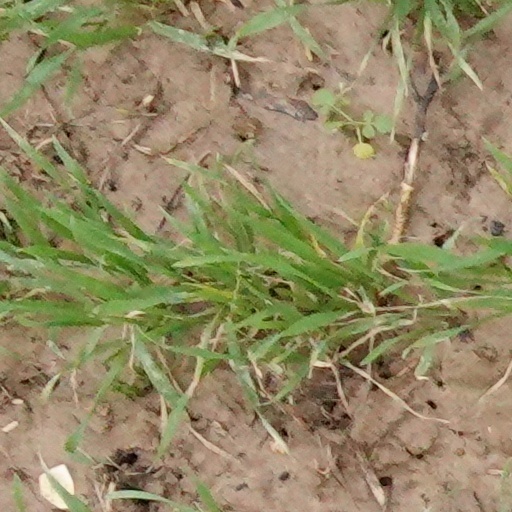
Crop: wheat